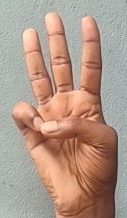
ASL sign: 6